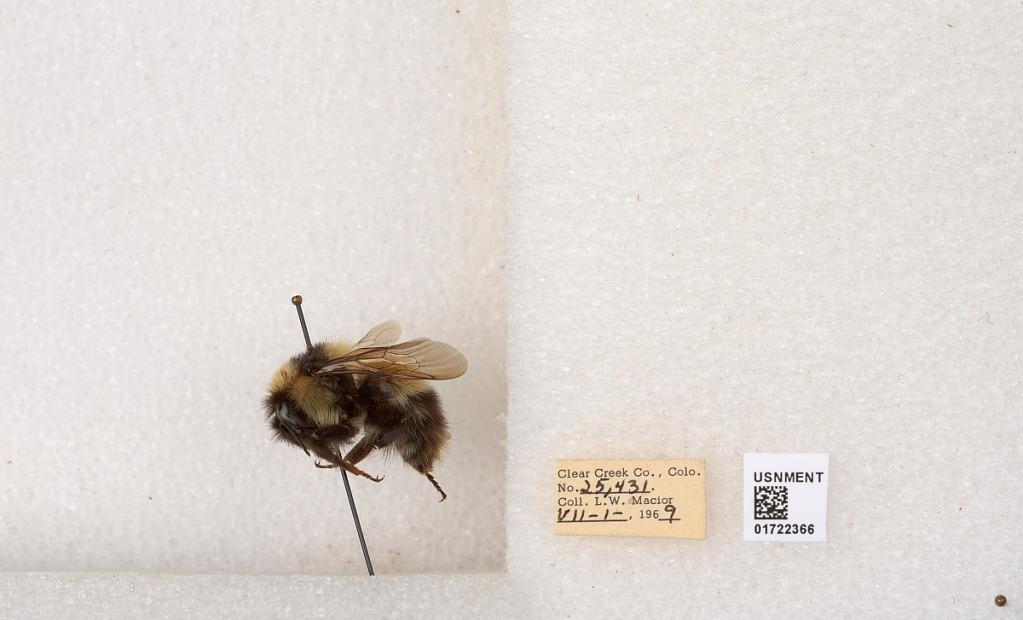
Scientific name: Bombus kirbyellus
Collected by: L. Macior
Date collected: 1969-7-1
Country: United States
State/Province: Colorado
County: Clear Creek
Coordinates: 39.6891, -105.644